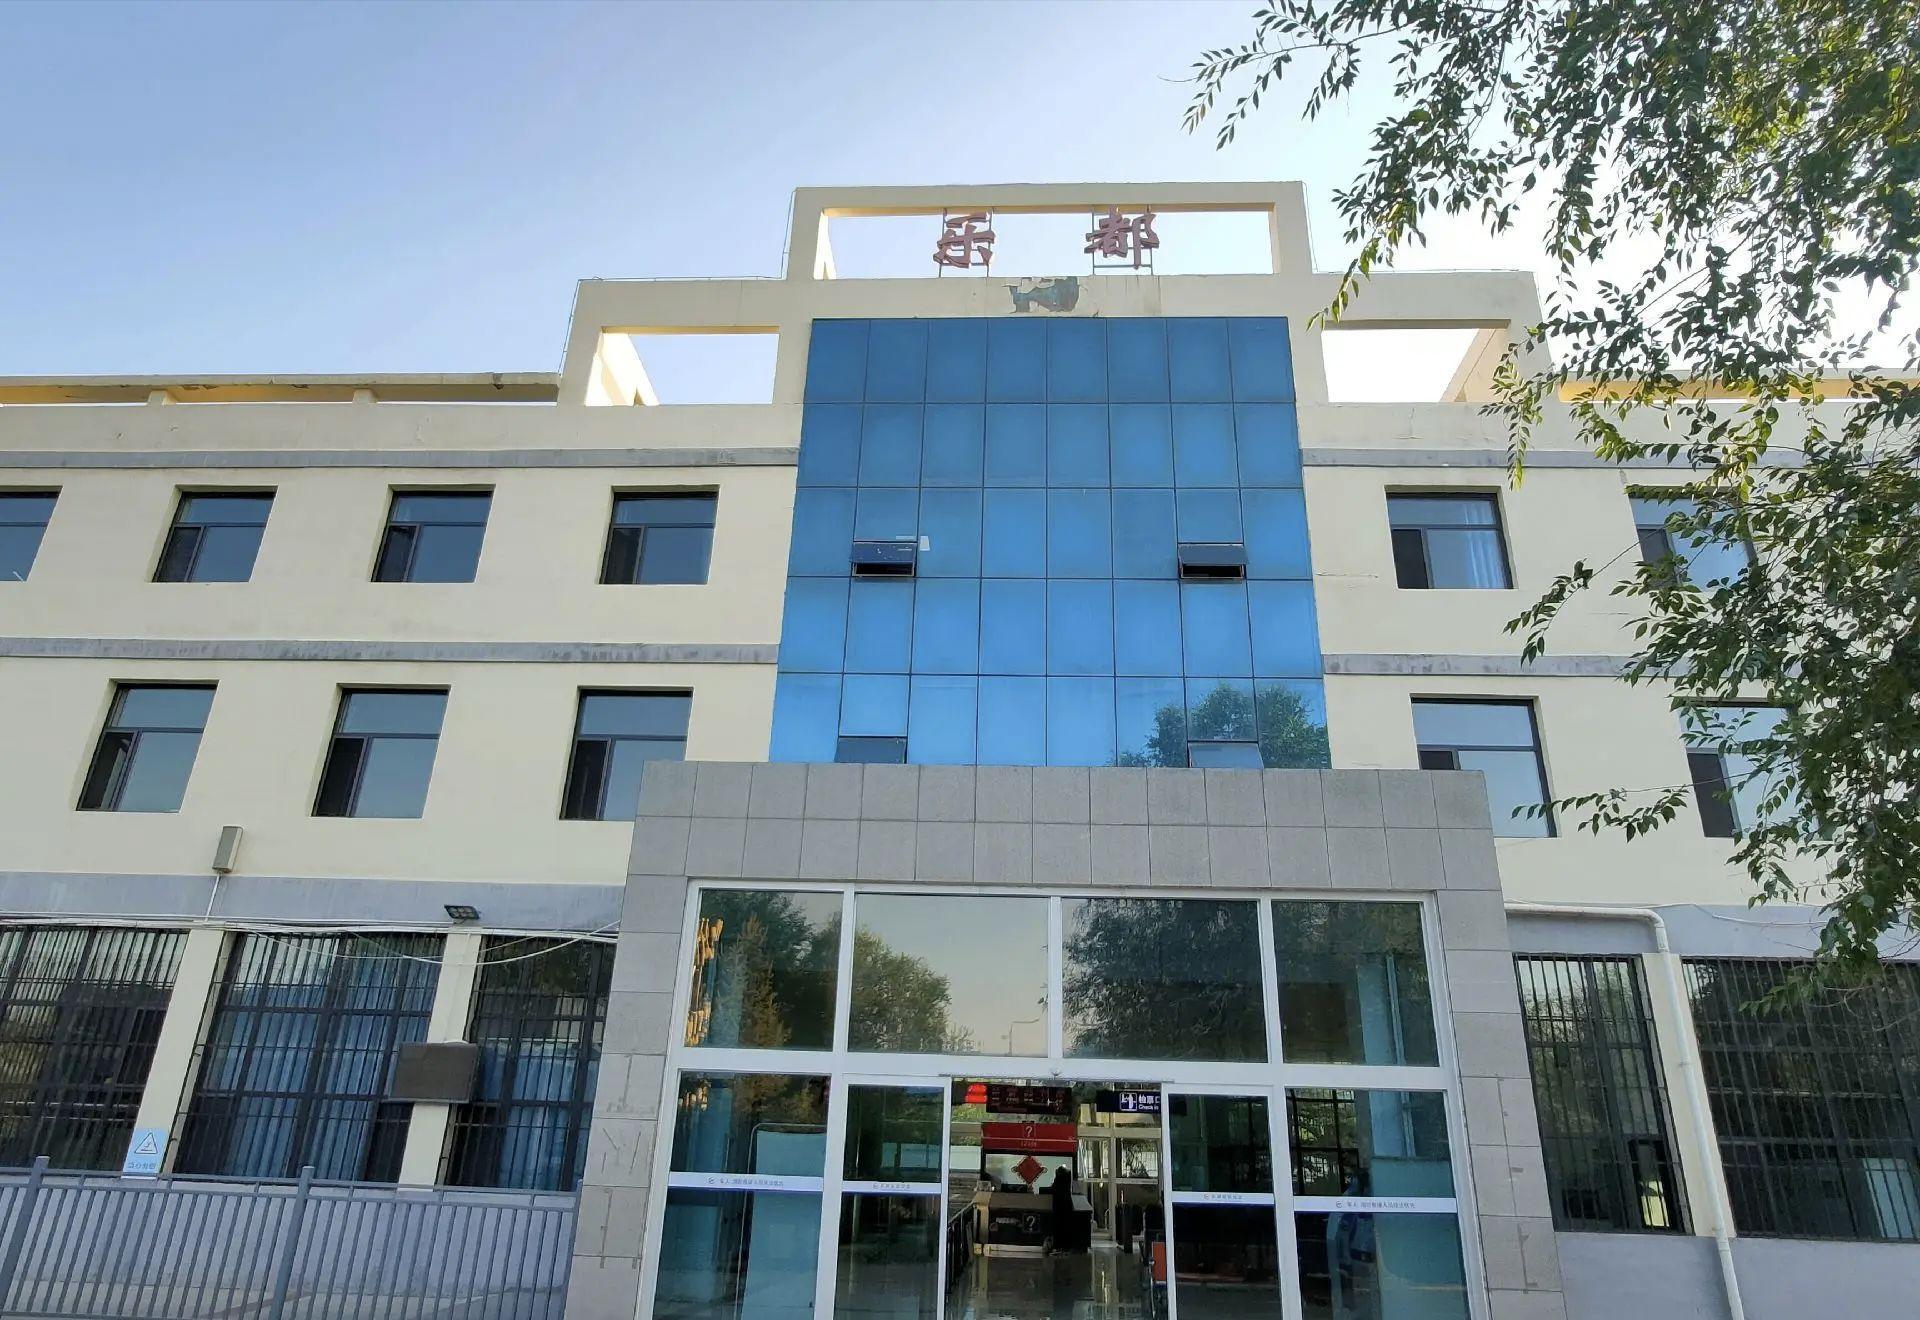
地标名称：乐都站
所在城市：海东市·乐都区